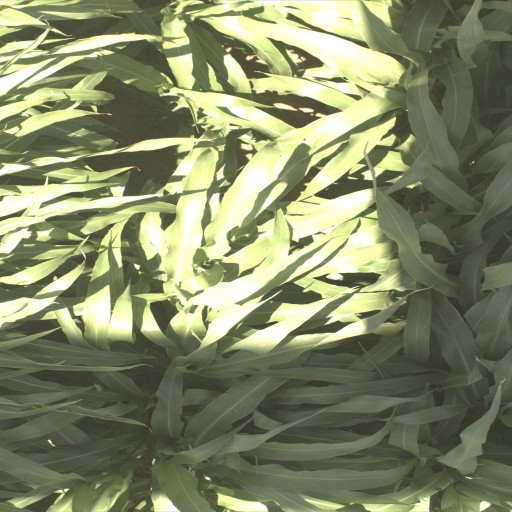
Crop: sorghum